Pinechas (parashah)

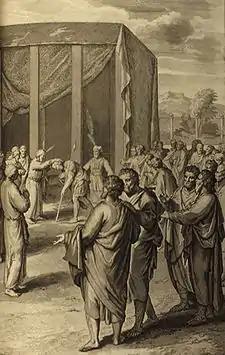
Moses Names Joshua To Succeed Him (illustration from the 1728 "Figures de la Bible")

Noting that the words "in the wilderness" appeared both in Numbers 27:3 (where Zelophehad's daughters noted that their father Zelophehad had not taken part in Korah's rebellion) and in Numbers 15:32 (which tells the story of the Sabbath violator), Rabbi Akiva taught in a baraita that Zelophehad was the man executed for gathering sticks on the Sabbath. Rabbi Judah ben Bathyra answered Akiva that Akiva would have to give an account for his accusation. For either Akiva was right that Zelophehad was the man executed for gathering sticks on the Sabbath, and Akiva revealed something that the Torah shielded from public view, or Akiva was wrong that Zelophehad was the man executed for gathering sticks on the Sabbath, and Akiva cast a stigma upon a righteous man. But the Gemara answered that Akiva learned a tradition from the Oral Torah (that went back to Sinai, and thus the Torah did not shield the matter from public view). The Gemara then asked, according to Rabbi Judah ben Bathyra, of what sin did Zelophehad die (as his daughters reported in Numbers 27:3 that "he died in his own sin")? The Gemara reported that according to Rabbi Judah ben Bathyra, Zelophehad was among those who "presumed to go up to the top of the mountain" in Numbers 14:44 (to try and fail to take the Land of Israel after the incident of the spies).